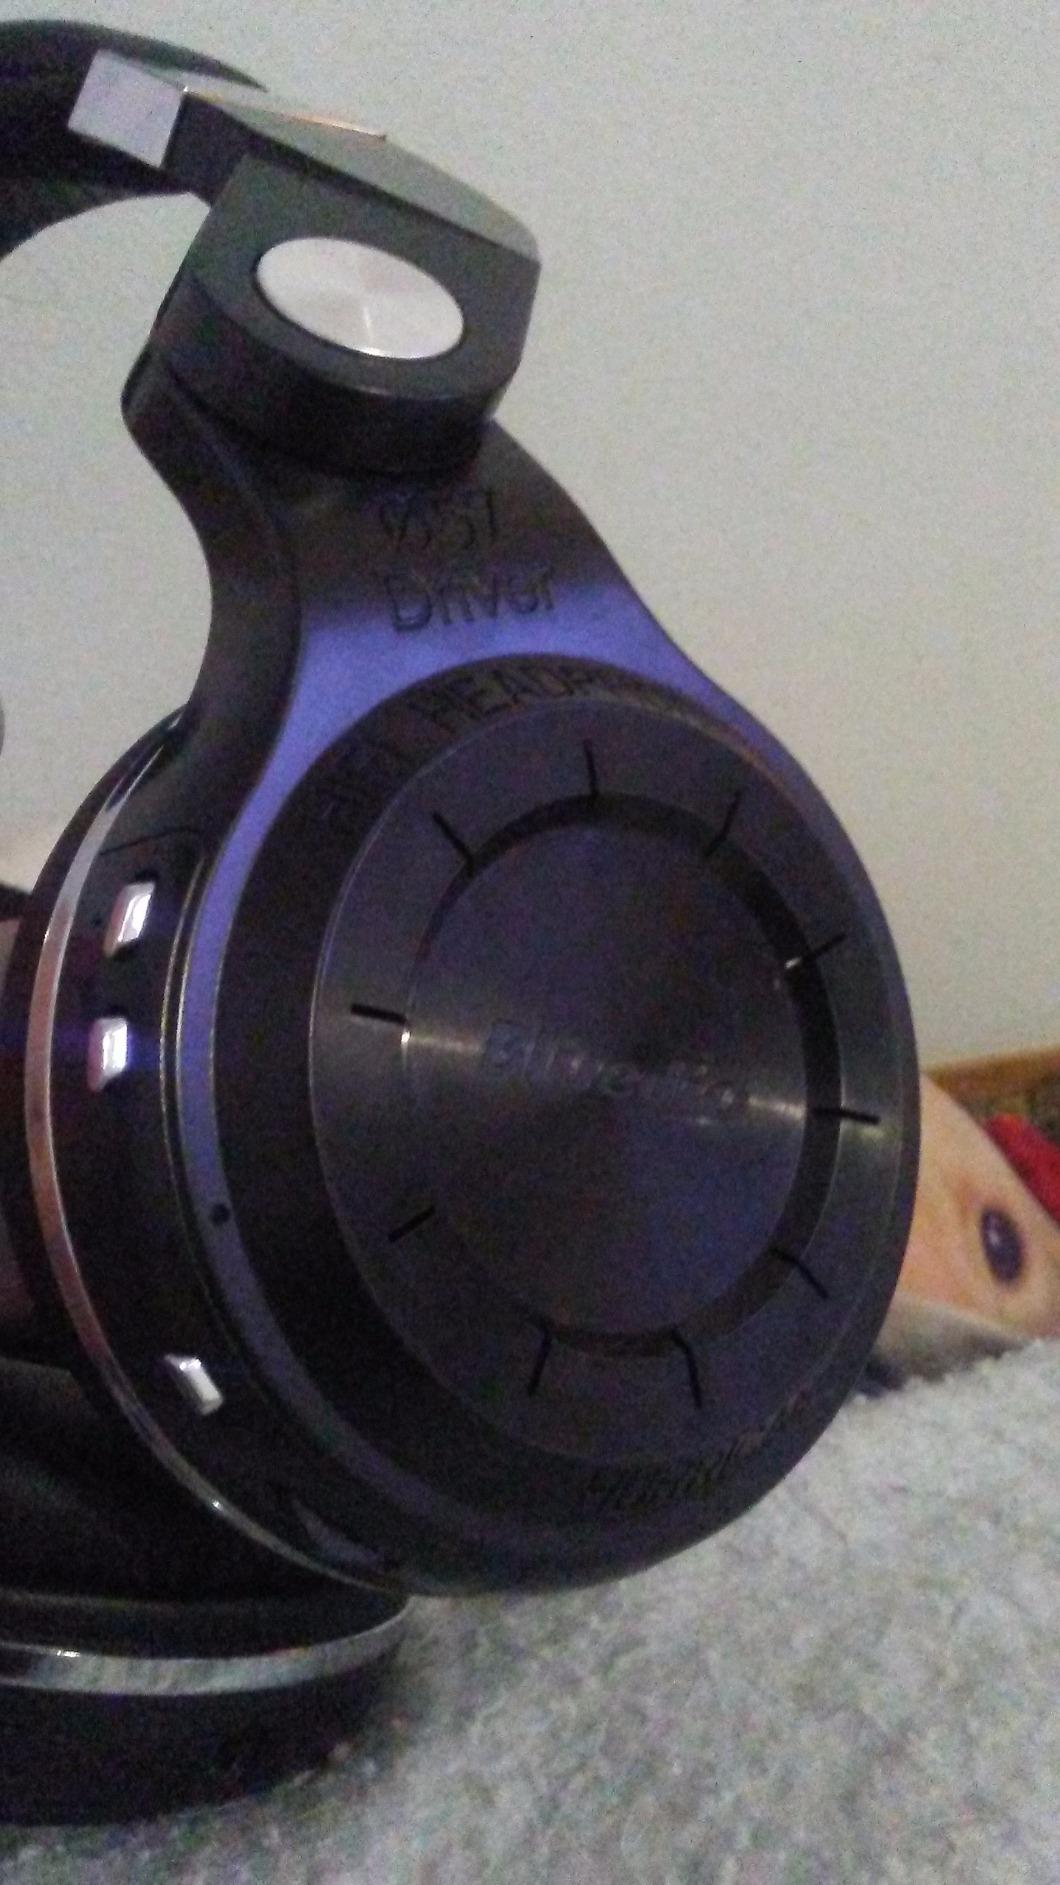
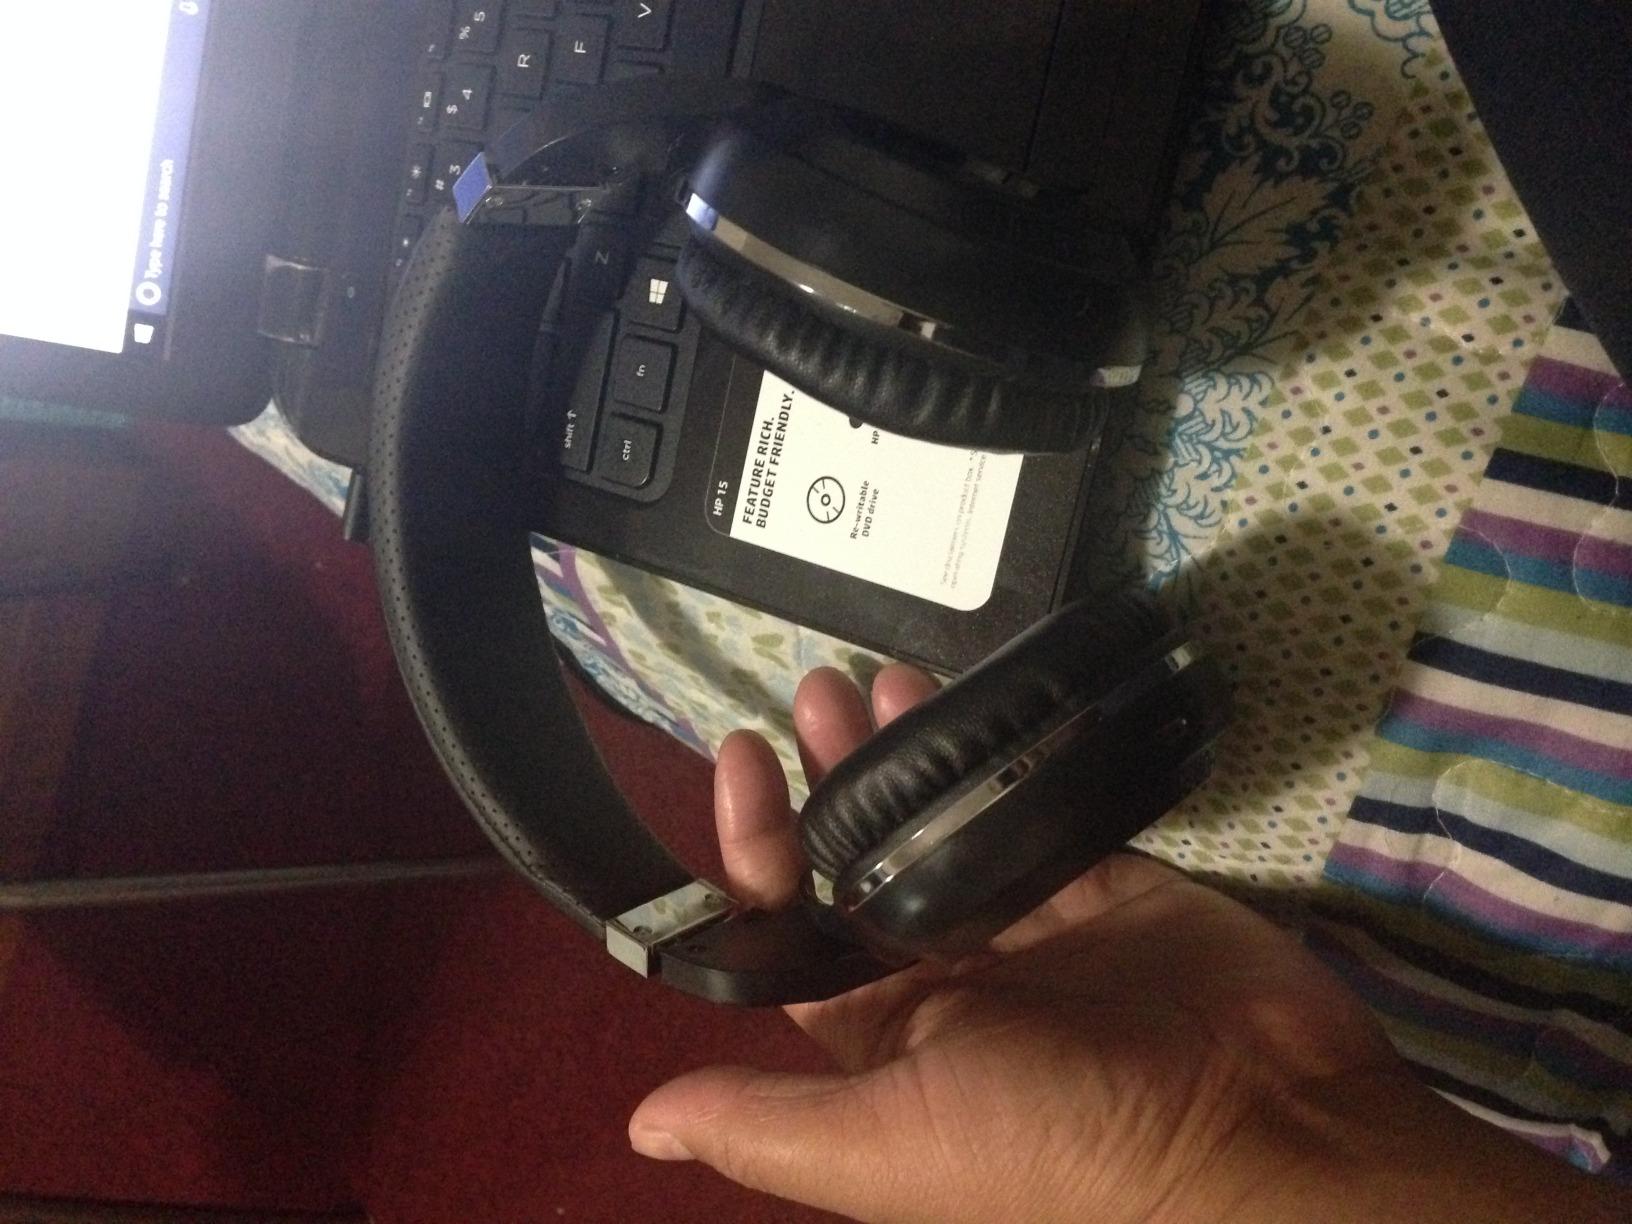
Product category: headphones
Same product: yes